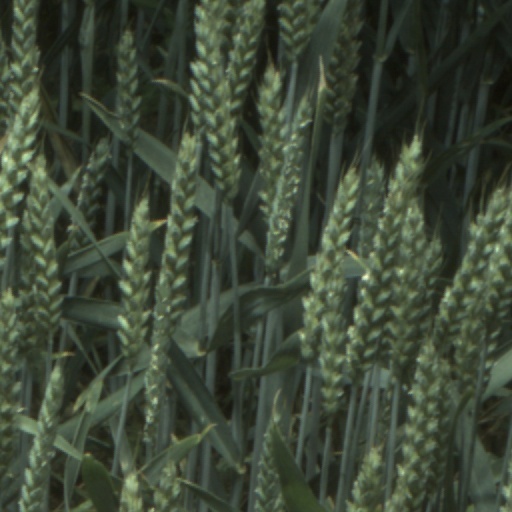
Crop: wheat